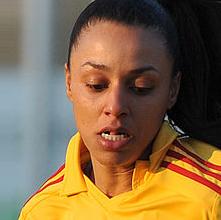
Age: 27